Detective Conan: The Private Eyes' Requiem

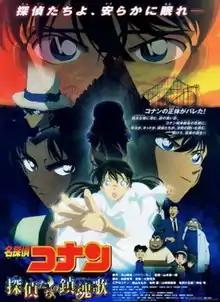
Theatrical release poster

is a 2006 Japanese animated feature film and the 10th entry in the "Case Closed" film series released on April 15, 2006. It earned 3.03 billion yen in the box office.